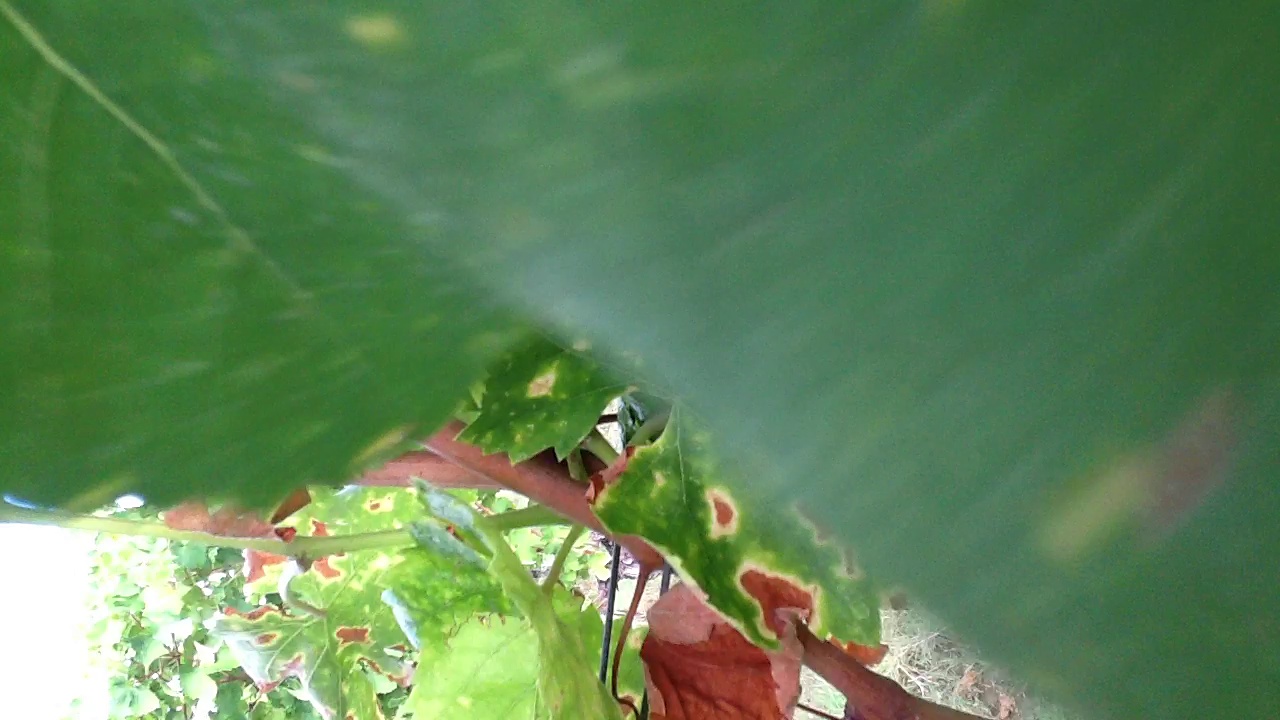
Label: esca